Hysteria Project 2

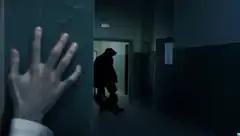
An interactive FMV scene in the game. The player must get from behind the wall to the door on the right without being seen. Swiping to the left moves the player further behind the wall, swiping to the right makes the player peer around the corner.

The decision tree aspect which dominated the gameplay of the first game is largely absent in the sequel, where decision making is more focused on selecting something on-screen rather than the choice between rigid alternatives. For example, upon entering a room, the player can choose between several actions, such as looking around the room, examining a wardrobe or examining a bodybag. These choices are not presented as text choices as they were in the first game, but are instead available directly in the in-game interface.